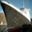
Label: ship